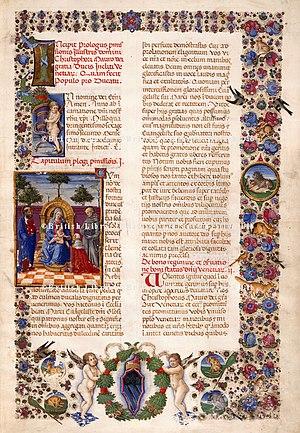
Leonardo Bellini est un enlumineur et peintre actif à Venise et Padoue entre 1443 et 1490.